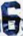
Number: 6